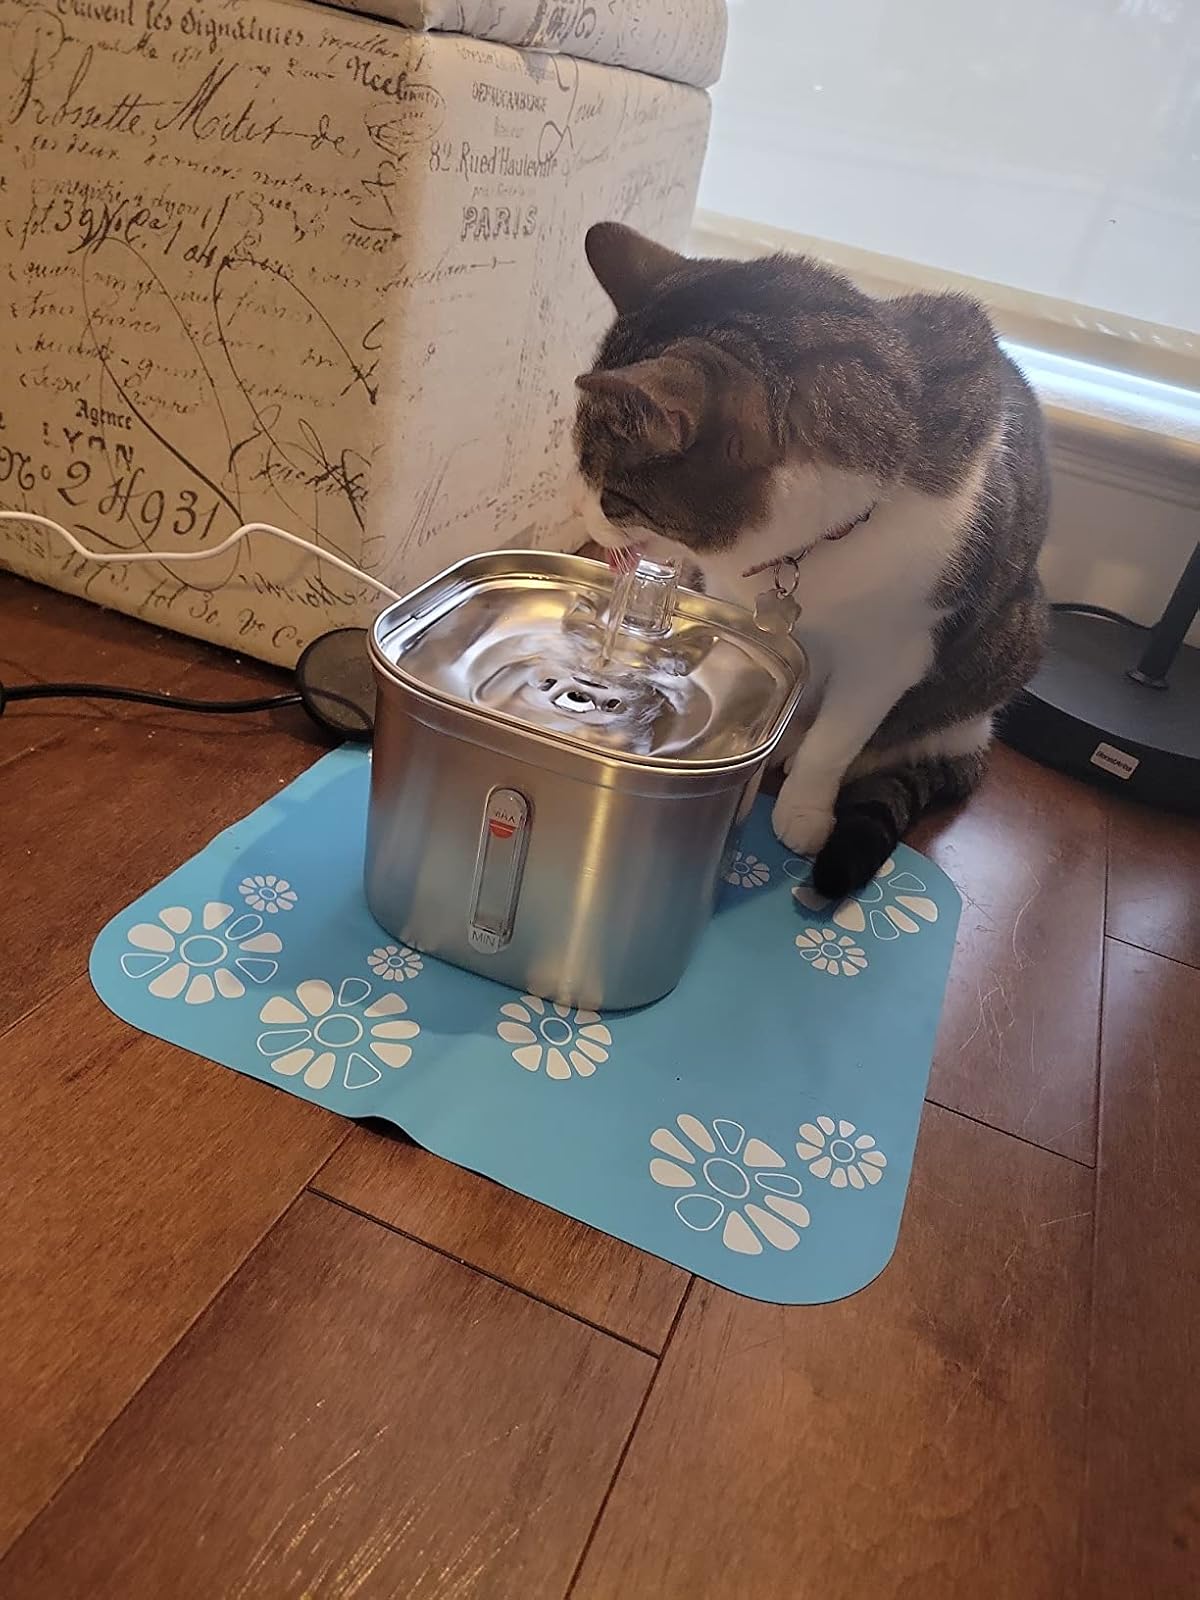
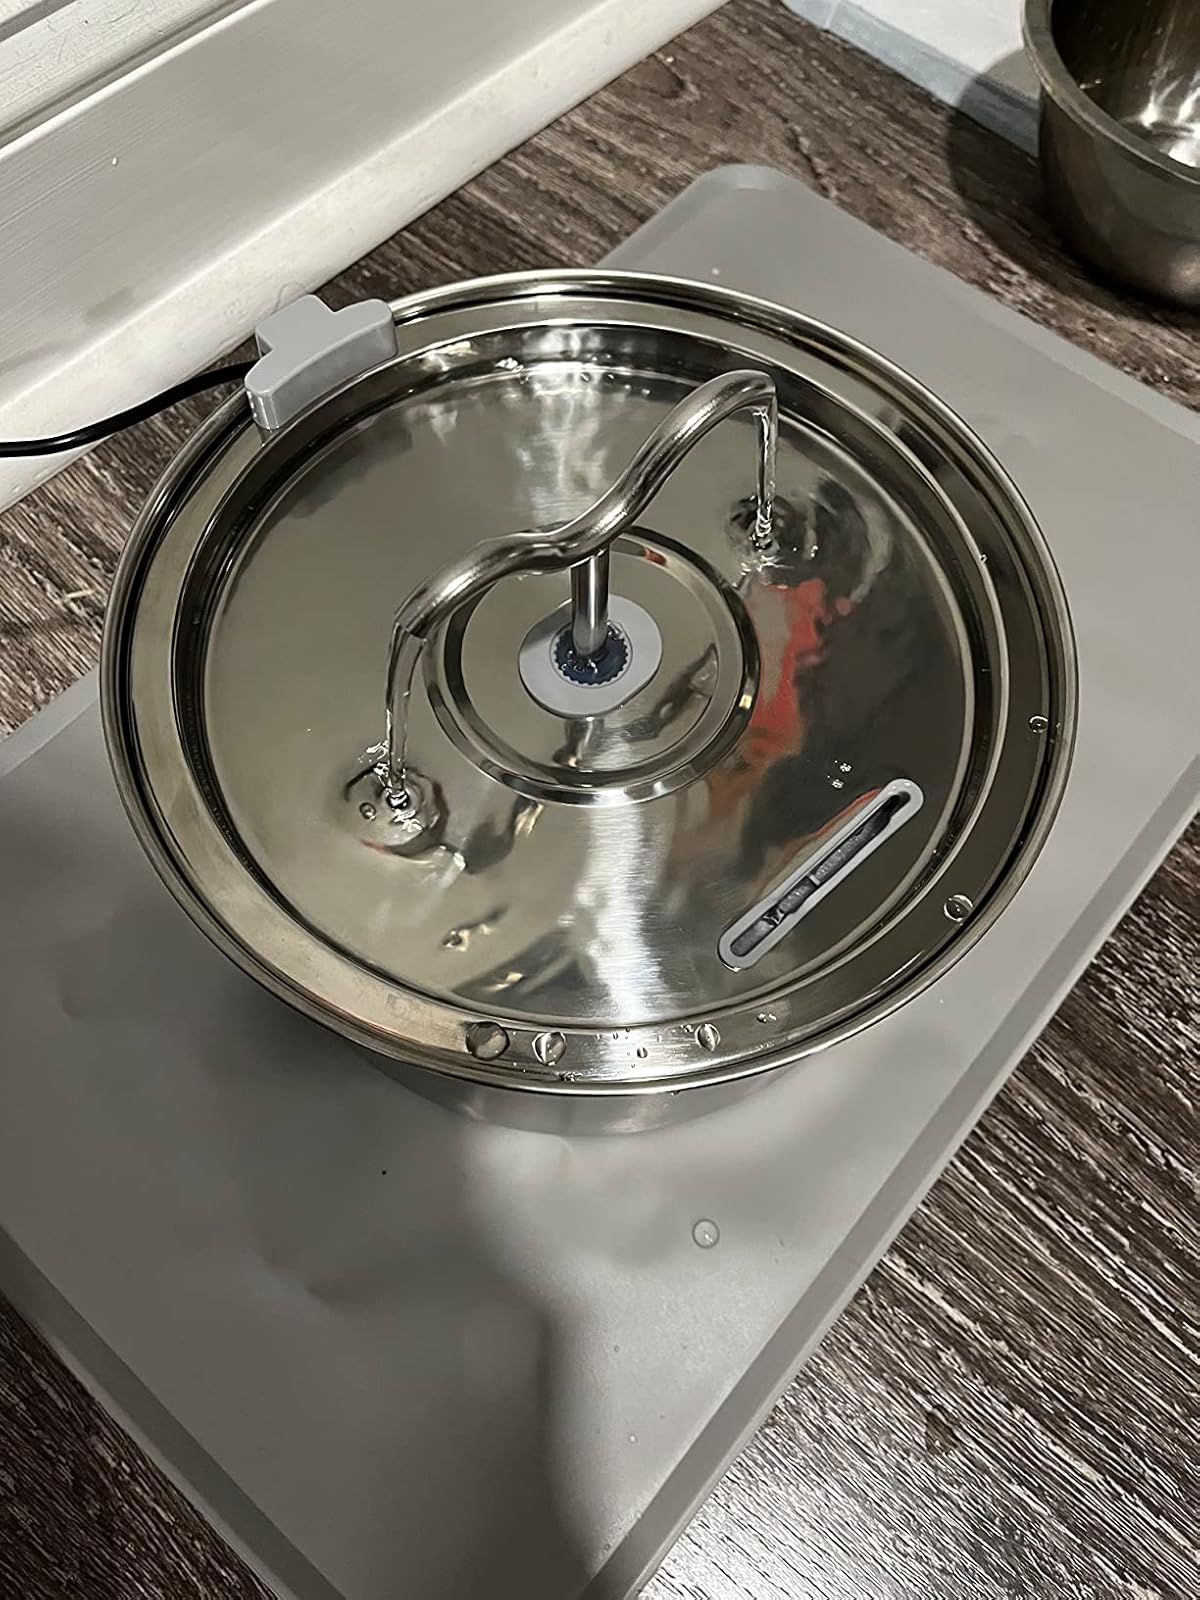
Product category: items_bowl
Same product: no